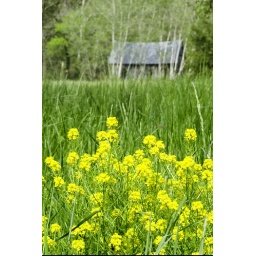
This old house sits in a field near the Lost Valley Campground in the Boxley Valley of the Buffalo National River in Arkansas.